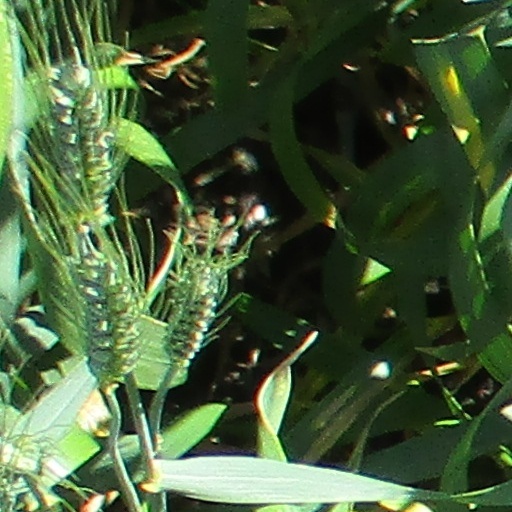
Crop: wheat